Hans Thewissen

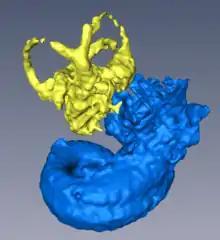
The organ of balance, yellow, and that of hearing, blue, in this 43-million-year-old "Andrewsiphius"

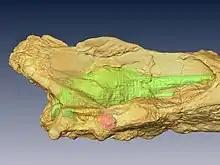
The braincase of 43-million-year-old "Remingtonocetus", with brain (green) and ear (yellow and red) showing through, as based on high-resolution CT scan. The large green canal on the right carries the olfactory nerve and indicates that these whales had a developed sense of smell.

Thewissen's lab was instrumental in estimating the age of Arctic whales. This data is crucial to gathering data on overall population rate of increase or decrease.